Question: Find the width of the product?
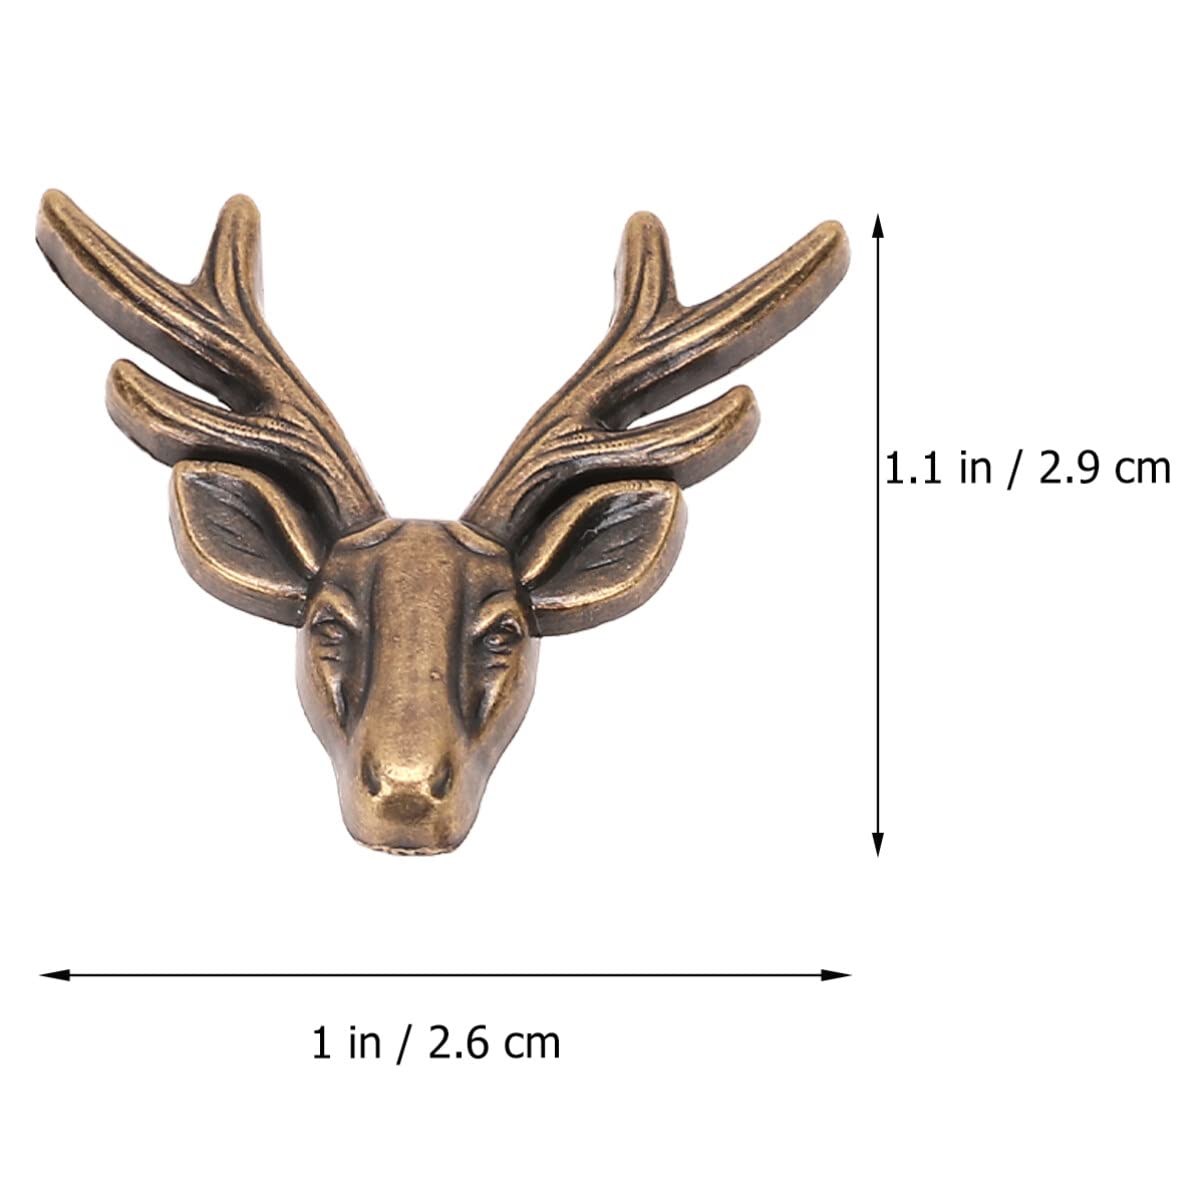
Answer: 1.1 inch